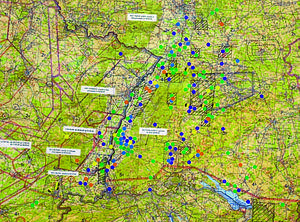
Carte des objectifs atteints
L'escadron de Chasse 3/3 « Ardennes » est une unité de combat de l'Armée de l'air française. Actuellement installée sur la base aérienne 133 Nancy-Ochey, elle est équipée de Mirage 2000D, biplace d'assaut conventionnel tout temps.